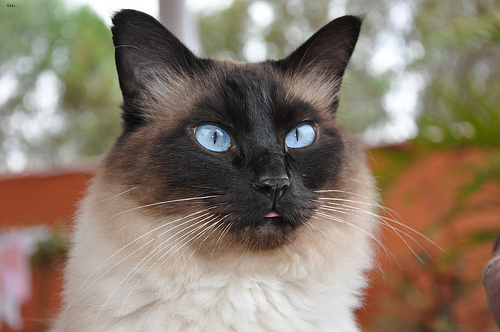
Breed: birman